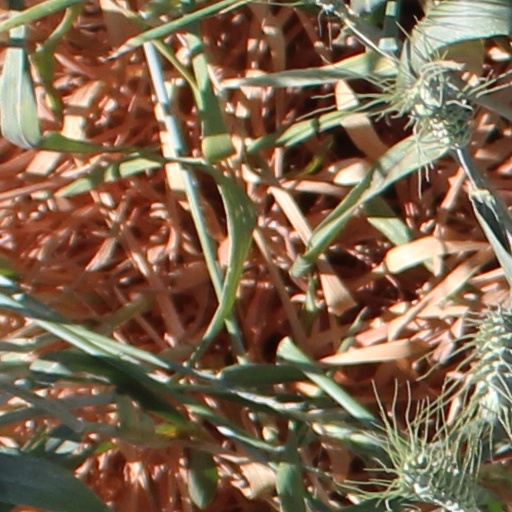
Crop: wheat